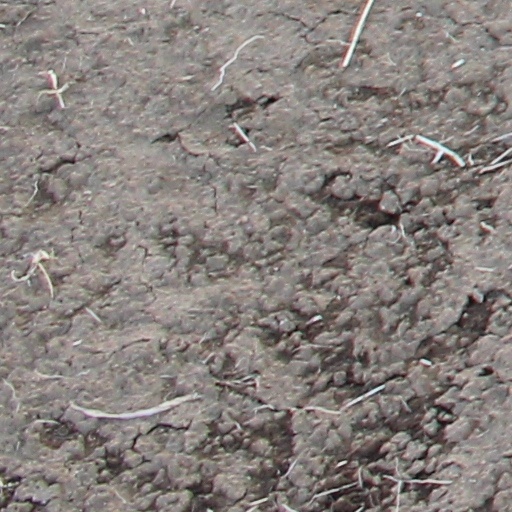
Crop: wheat